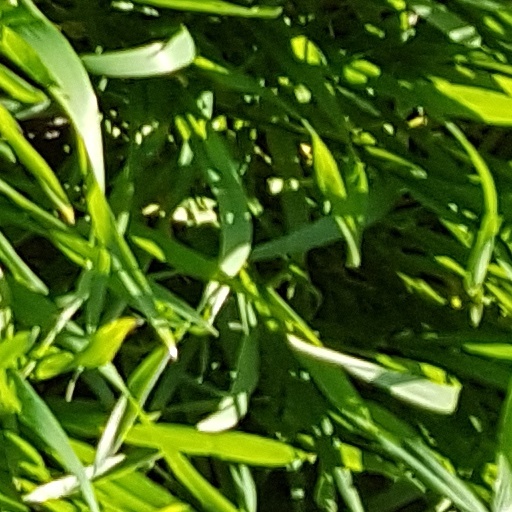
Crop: wheat